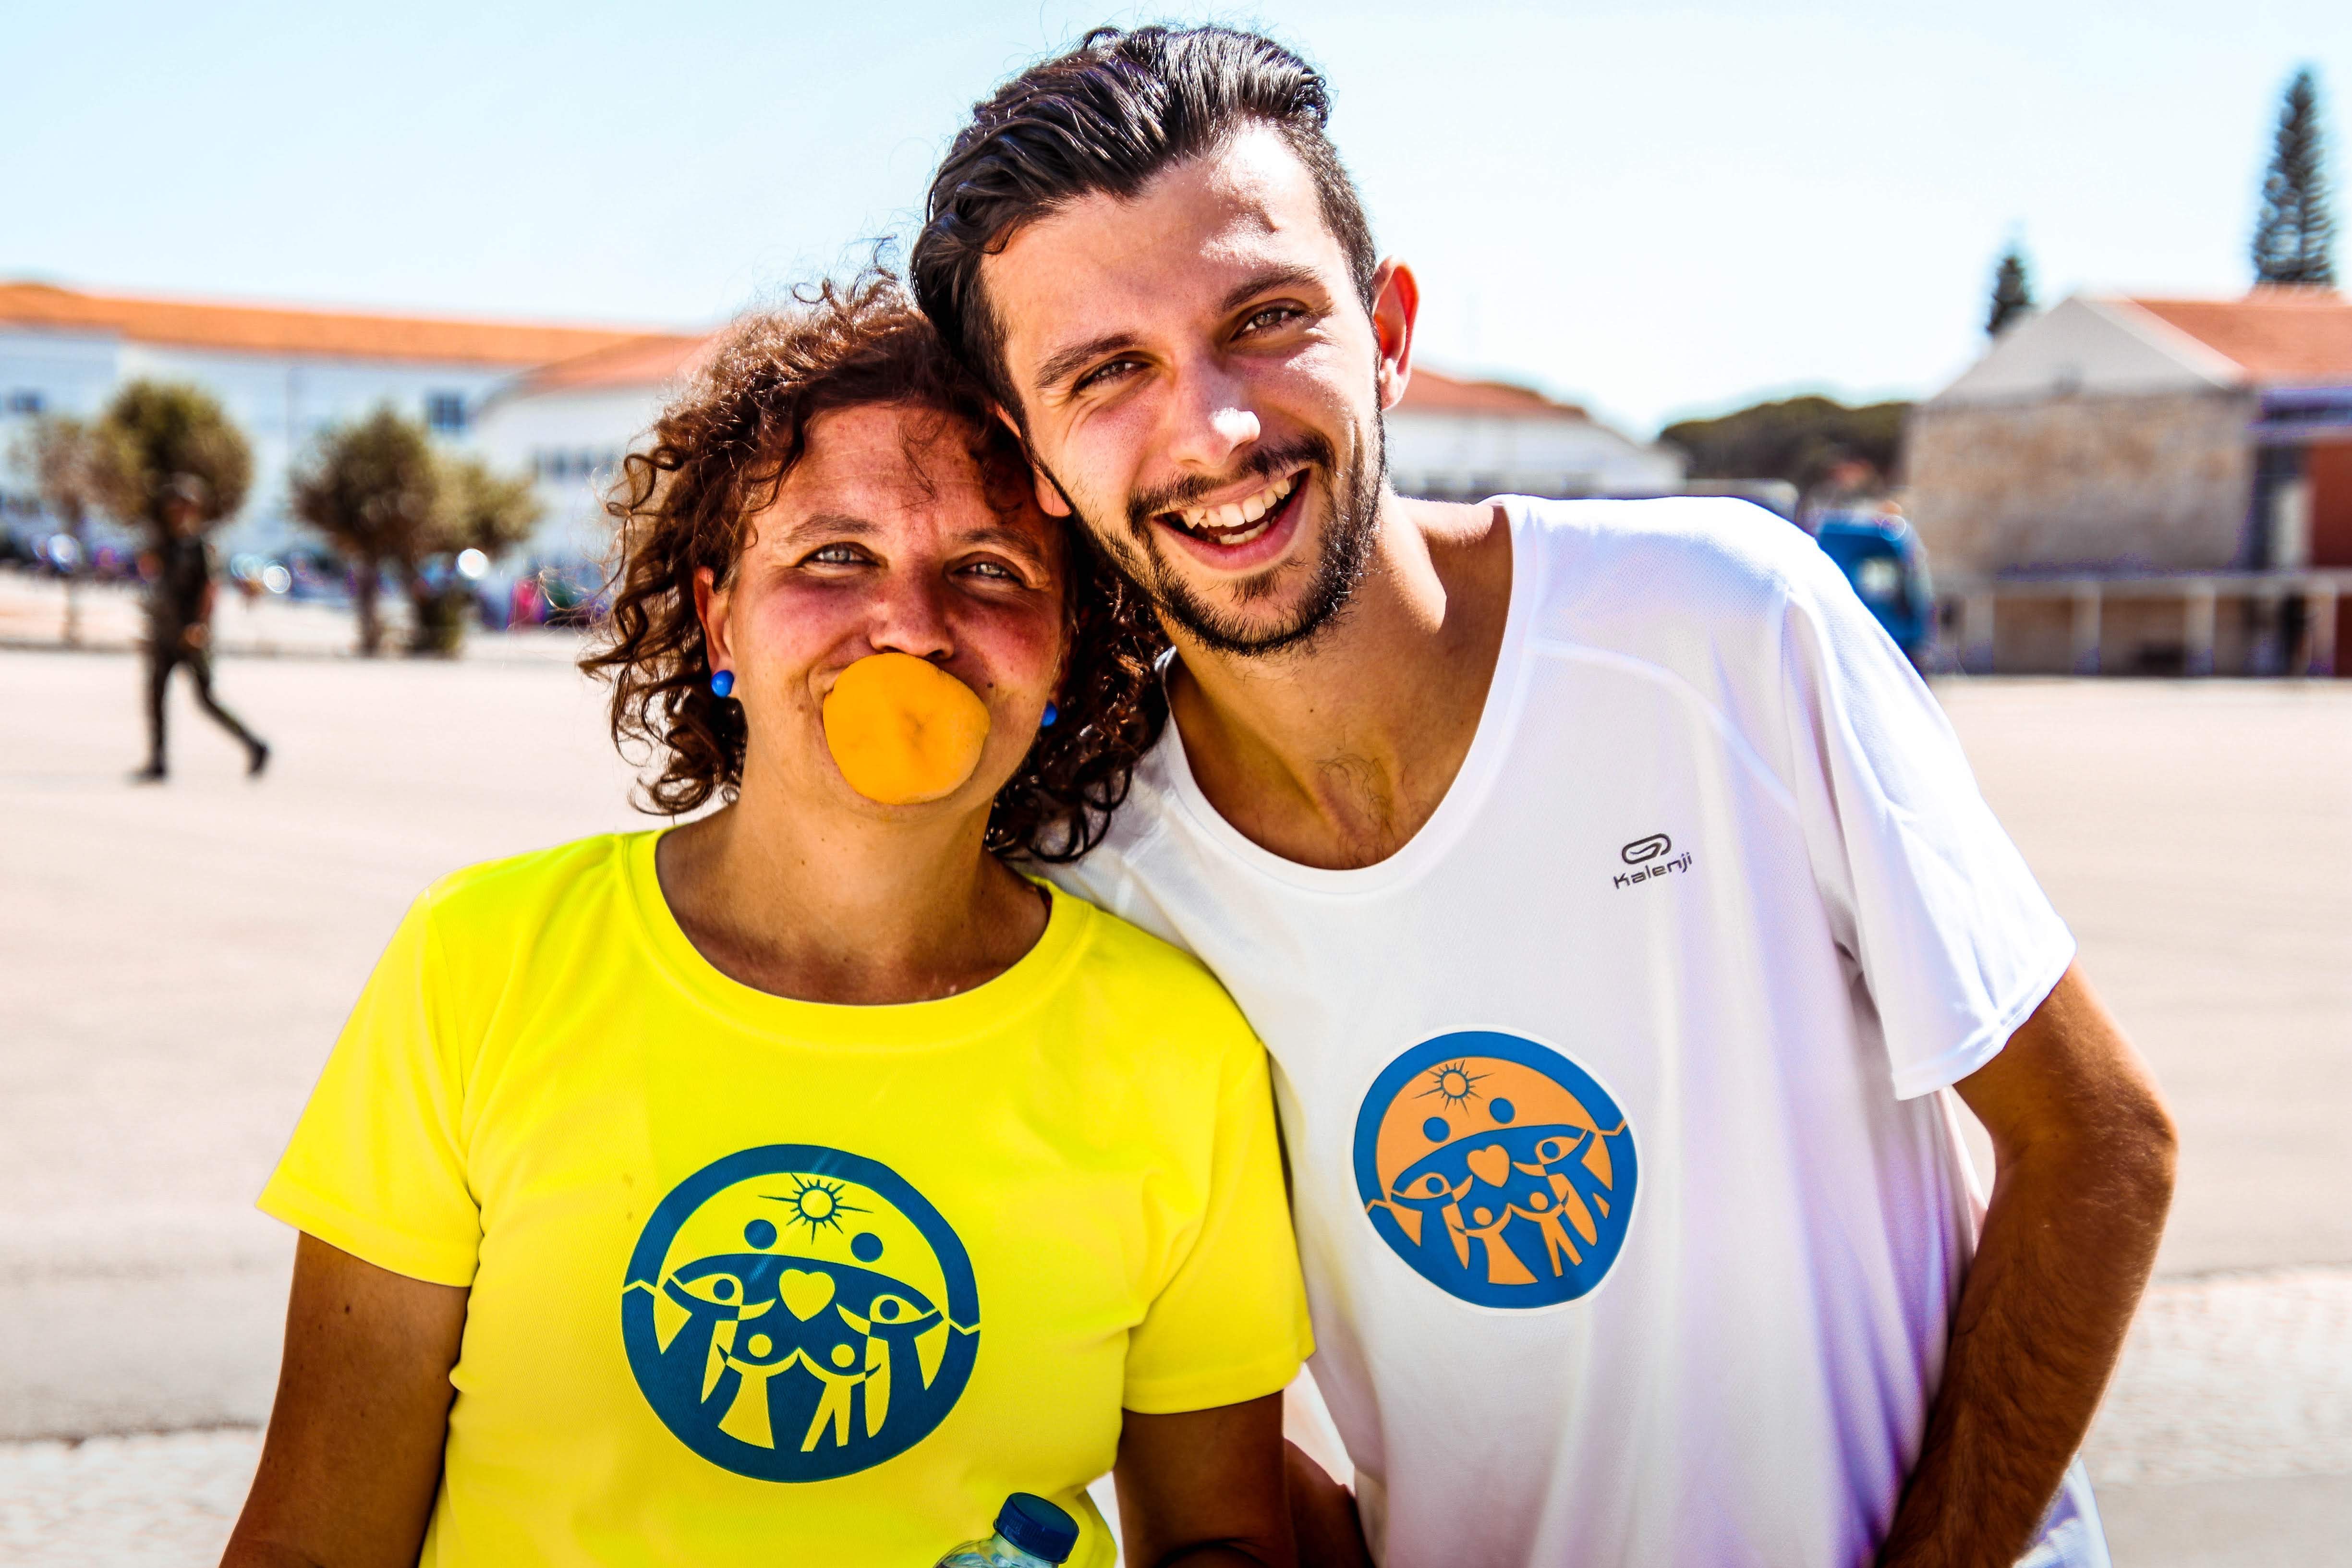
yellow, people, fun, friendship, t shirt, vacation, smile, facial hair, happy, summer, mouth, beach, beard, top, leisure, tourism, gesture, style